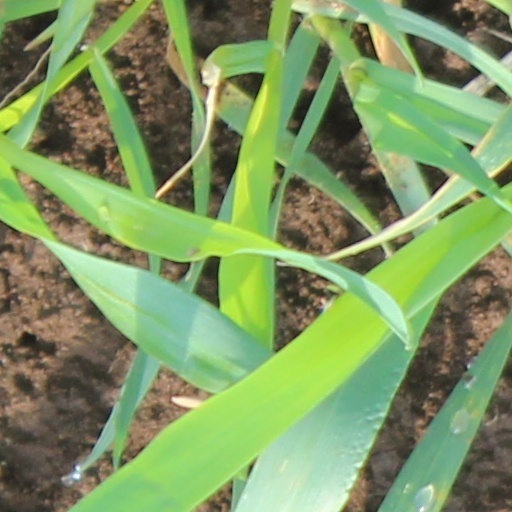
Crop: wheat